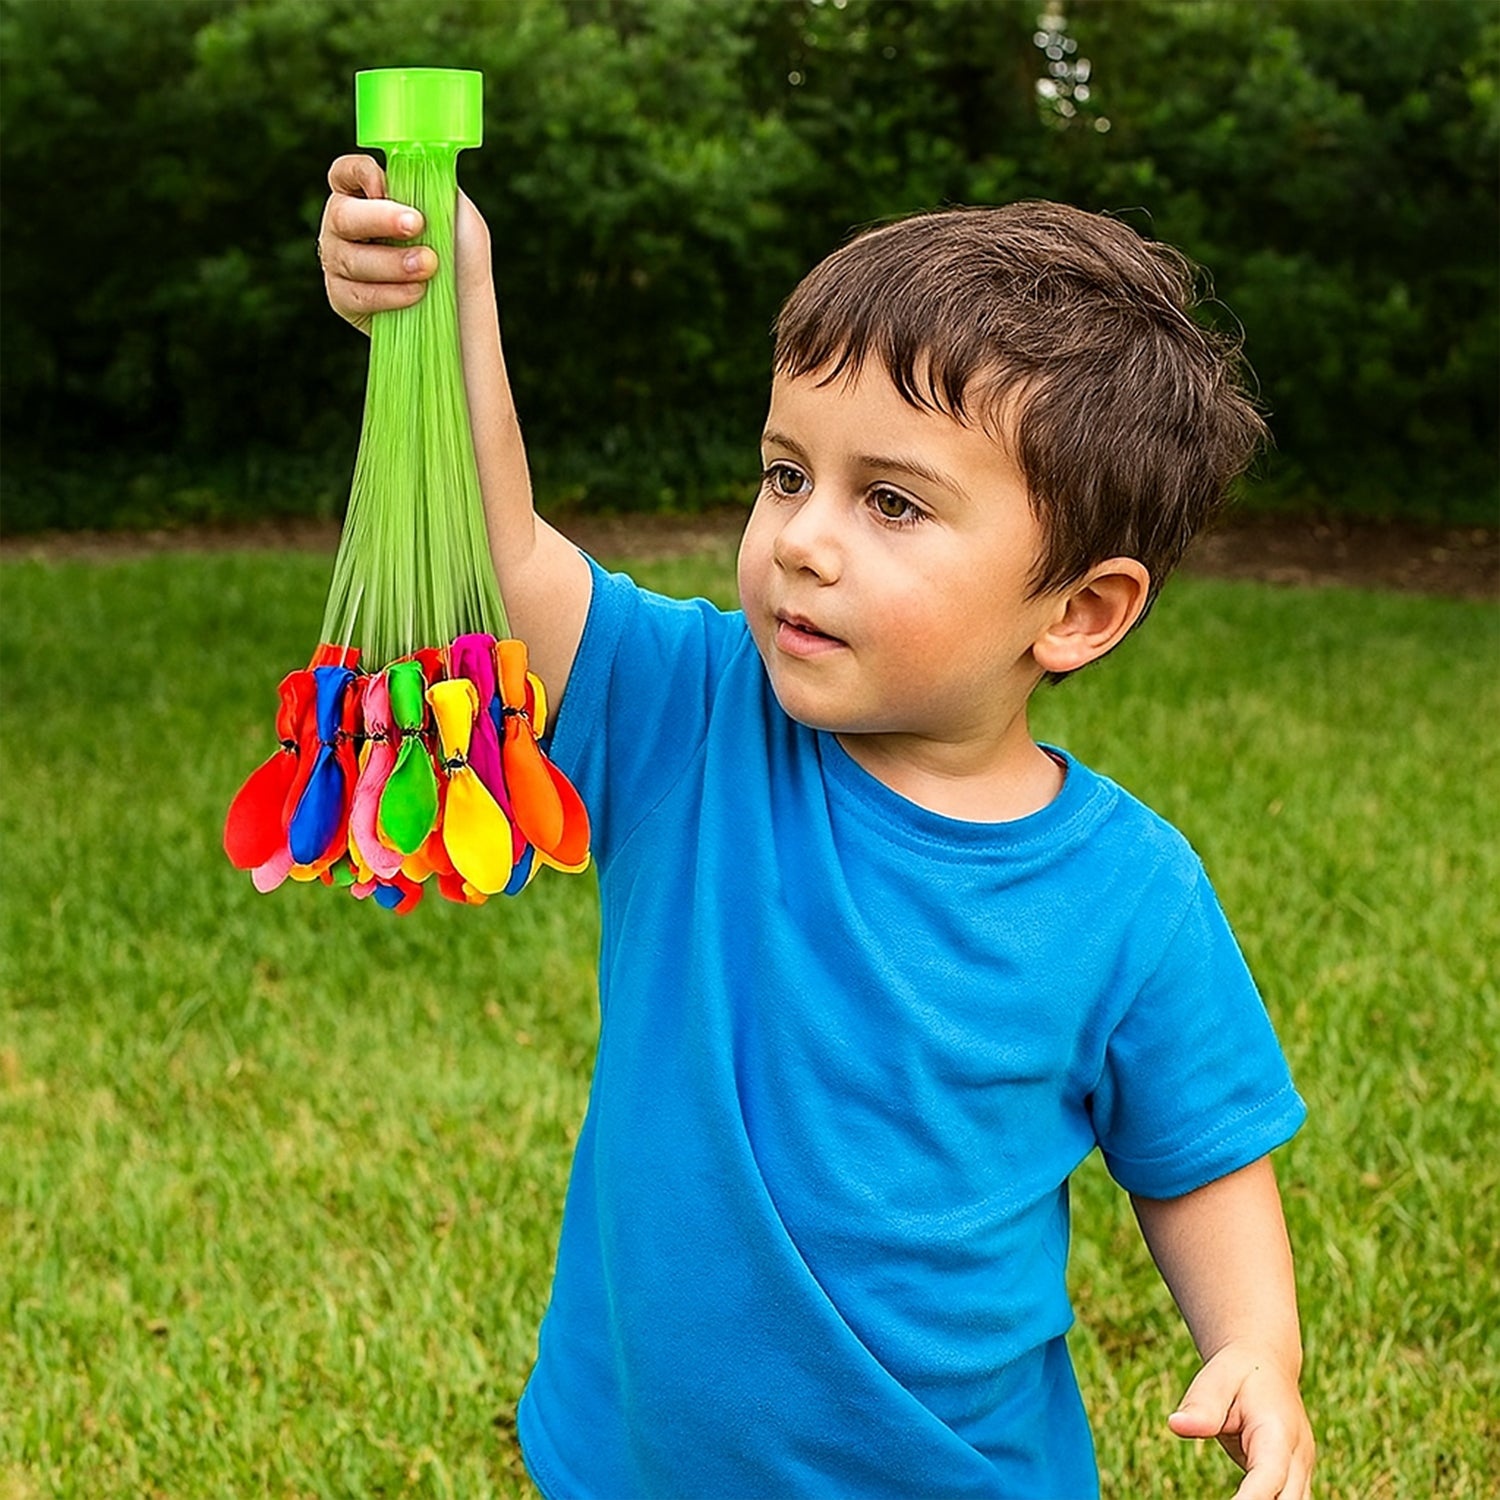
Holi Magic Water Balloons for Kids - 111 pcs (Multicolor)
Holi Magic Water Balloons for Kids - 111 pcs (Multicolor) Automatic Fill and Tie Magic Water Balloons for Holi - Multicolor A revolutionary way to cut out wasted time, frustration, and sore fingers by not having to fill and tie water balloons one by one once Simply follow 3 easy steps to forget the mess and stress of filling water balloons. Connect the attachment to a water source, fill the balloons and see them self-seal to make hundreds of water balloons in minutes. Balloons offers a clever solution to a tricky problem, giving you 111 water balloons in under 60 seconds. Magic Balloons are fun for everyone. Highlights A revolutionary way to cut out wasted time, frustration, and sore fingers by not having to fill and tie water balloons one by one once full, turn off the tap and just give the balloons a gentle shake and the shake will automatically Just connect one bunch to a running tap and amaze yourself by seeing these balloons fill up, in less than a minute and attack your friends who are still filling up their first balloon Please use low pressure to fill the balloons, the knot will open with high pressure Balloons are made of non-toxic rubber Perfect for Holi Celebration with water.
Brand: Nida&Tubamart
Category: Toys & Games > Toys > Flying Toys > Air & Water Rockets